Cockwells

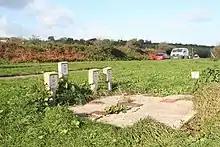
A cluster of stop valve chambers beside the A30 near Cockwells

Cockwells is a hamlet in the civil parish of Ludgvan in Cornwall, England and situated on the A30 road north-east of the village of Crowlas.